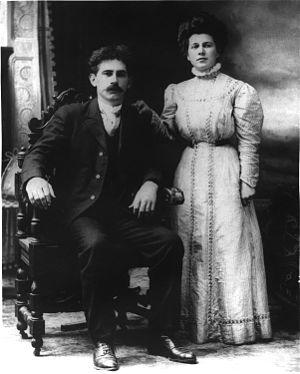
Brisson se trouve à l'intersection du chemin St-Guillaume et de la route 200 près d’ Embrun dans le canton de Russell en Ontario, Canada. On y retrouvait le magasin général de Parfait Brisson avec un bureau de poste. Bien que toujours indiquée sur certaines cartes et toujours mentionnée comme localité par Statistique Canada, la communauté n’existe plus, et n’est pas reconnue par le canton de Russell. Brisson a eu son propre bureau de poste de 1907 à 1918, Parfait Brisson étant le premier maître de poste de 1907 à 1916. Il fut remplacé par Arthur Bergeron.